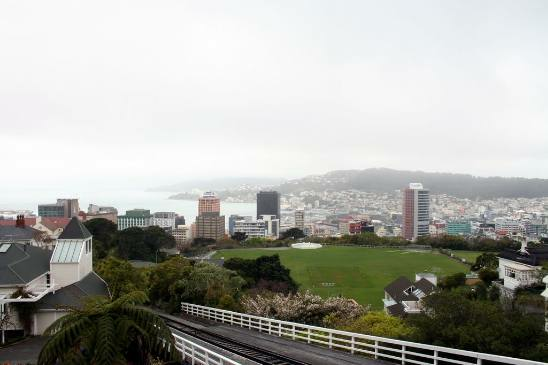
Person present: No